Potamophylax coronavirus

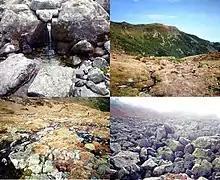
The type locality

It was described by a team of researchers, led by Halil Ibrahimi of the University of Pristina. The species belongs to the "Potamophylax winneguthi" species group and is morphologically similar to "P. juliani" and "P. winneguthi". The type specimens were collected in 2014 a few years prior to description.